Artyom Samsonov (footballer, born 1994)

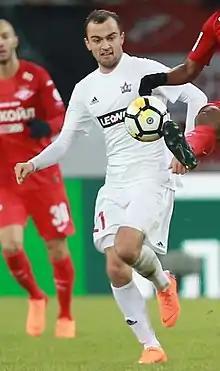
Samsonov with SKA-Khabarovsk in 2018

Artyom Sergeyevich Samsonov (born 5 January 1994) is a Russian football player who plays as a right-back or defensive midfielder.